Railways in Ely

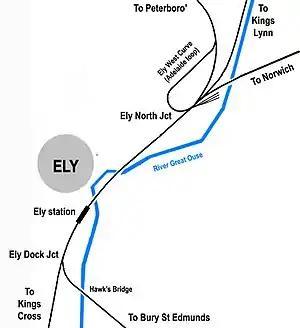
Sketch map of railways in the Ely area

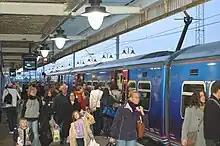
Ely railway station is a busy interchange point as evidenced by this photo of passengers boarding a First Capital Connect service

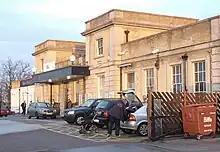
The frontage and main entrance at Ely railway station

The Railways in Ely are an important interchange point between several routes in England. There are junctions north and south of the city where rail routes from Suffolk and Norfolk connect with routes to London, the Midlands, the north of England, and Scotland. Several rail freight operating companies use these routes and four passenger train operating companies provide services through Ely.